Heroin

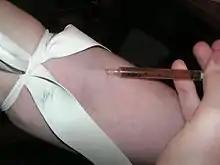
Heroin solution injected after being filtered through cotton from a tampon

Under the generic name diamorphine, heroin is prescribed as a strong pain medication in the United Kingdom, where it is administered via oral, subcutaneous, intramuscular, intrathecal, intranasal or intravenous routes. It may be prescribed for the treatment of acute pain, such as in severe physical trauma, myocardial infarction, post-surgical pain and chronic pain, including end-stage terminal illnesses. In other countries it is more common to use morphine or other strong opioids in these situations. The National Institute for Health and Clinical Excellence has produced guidance on the management of caesarean section, which recommends the use of intrathecal or epidural diamorphine for post-operative pain relief. For women who have had intrathecal opioids including diamorphine, there should be a minimum hourly observation of respiratory rate, sedation and pain scores for at least 12 hours if risk factors for respiratory depression are present. Women should be offered diamorphine (up to 0.3mg intrathecally) for intra- and postoperative analgesia because it reduces the need for supplemental analgesia after a caesarean section. Epidural diamorphine (up to 3mg) is a suitable alternative.